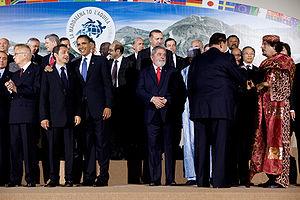
Nicolas Sarközy de Nagy-Bocsa, dit Nicolas Sarkozy, né le 28 janvier 1955 à Paris, est un homme d'État français. Il est président de la République française du 16 mai 2007 au 15 mai 2012.
La présidence de Nicolas Sarkozy commence le 16 mai 2007 lors de la cérémonie de passation des pouvoirs au palais de l'Élysée entre le président sortant Jacques Chirac et son successeur Nicolas Sarkozy. Le mandat se termine le 15 mai 2012, lors de la passation des pouvoirs avec François Hollande.